Tagalog people

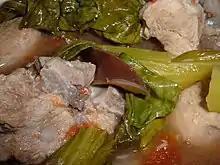
"Sinigang", a popular Filipino stew originating from the Tagalogs, is commonly served in many variations throughout the country.

Tagalog was declared the official language by the first constitution in the Philippines, the in 1897. In 1935, the Philippine constitution designated English and Spanish as official languages but mandated the development and adoption of a common national language based on one of the existing native languages. After study and deliberation, the National Language Institute, a committee composed of seven members who represented various regions in the Philippines, chose Tagalog as the basis for the evolution and adoption of the national language of the Philippines. President Manuel L. Quezon then, on December 30, 1937, proclaimed the selection of the Tagalog language to be used as the basis for the evolution and adoption of the national language of the Philippines. Quezon, who is also sometimes referred to as Castile, was from Baler, Aurora, which is a native Tagalog-speaking area. In 1939, President Quezon renamed the proposed Tagalog-based national language as "wikang pambansâ" (national language) or literally, "Wikang Pambansa na batay/base sa Tagalog". In 1959, the language was further renamed as "Pilipino". The 1973 constitution designated the Tagalog-based "Pilipino", along with English, as an official language and mandated the development and formal adoption of a common national language to be known as Filipino. The 1987 constitution designated Filipino as the national language mandating that as it evolves, it shall be further developed and enriched on the basis of existing Philippine and other languages.